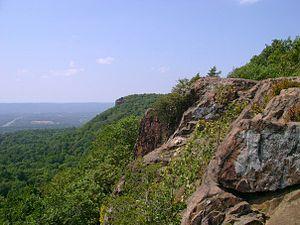
Metacomet Ridge est une longue arête rocheuse des Appalaches traversant sur 170 kilomètres de long l'État américain du Connecticut du sud au nord, jusqu'à celui du Massachusetts où elle culmine à 387 mètres d'altitude au mont Toby. Elle est composée de plusieurs chaînons et sommets isolés, seulement entrecoupés par le cours de quelques fleuves et rivières. Ils sont constitués soit de roches magmatiques soit de sédimentaires dont l'origine remonte à 200 millions d'années environ, par l'alternance d'émissions de laves volcaniques dues à l'ouverture d'un rift dans la région et de phases d'érosion. Ces caractéristiques offrent un écosystème riche avec une faune et une flore variées.
Les Hanging Hills sont un chaînon situé au sein de la vallée du Connecticut, dans l'État du même nom. Il appartient à Metacomet Ridge, une longue arête rocheuse des Appalaches qui traverse le sud de la Nouvelle-Angleterre sur 160 kilomètres de long. Les Hanging Hills sont une destination populaire pour la pratique de la randonnée pédestre, réputée pour ses hautes falaises, le panorama qu'elle offre, son microclimat ainsi que sa faune et sa flore variées. Elles abritent Hubbard Park, un parc de 730 hectares pensé à la fin du XIXᵉ siècle par Frederick Law Olmsted. Elles sont situées à une des extrémités du Metacomet Trail.